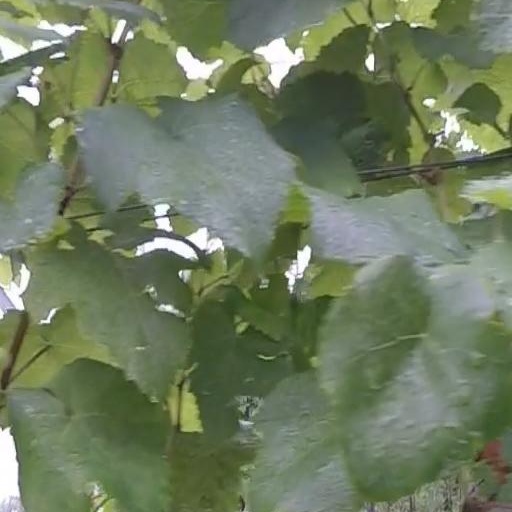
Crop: grape